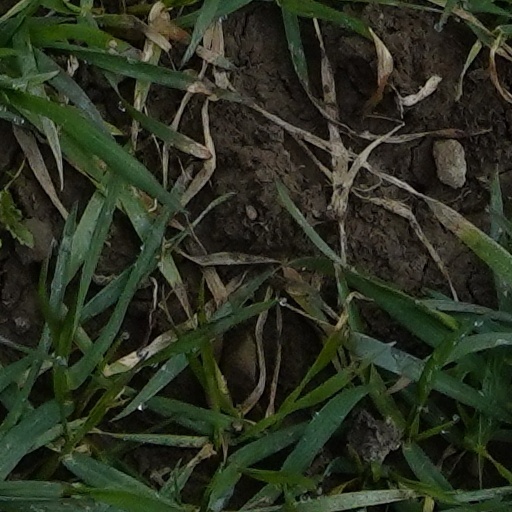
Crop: wheat